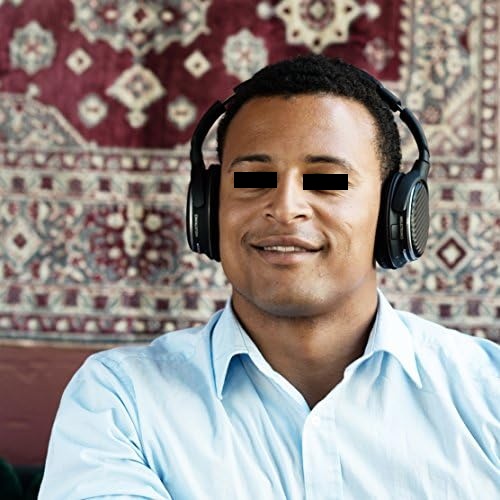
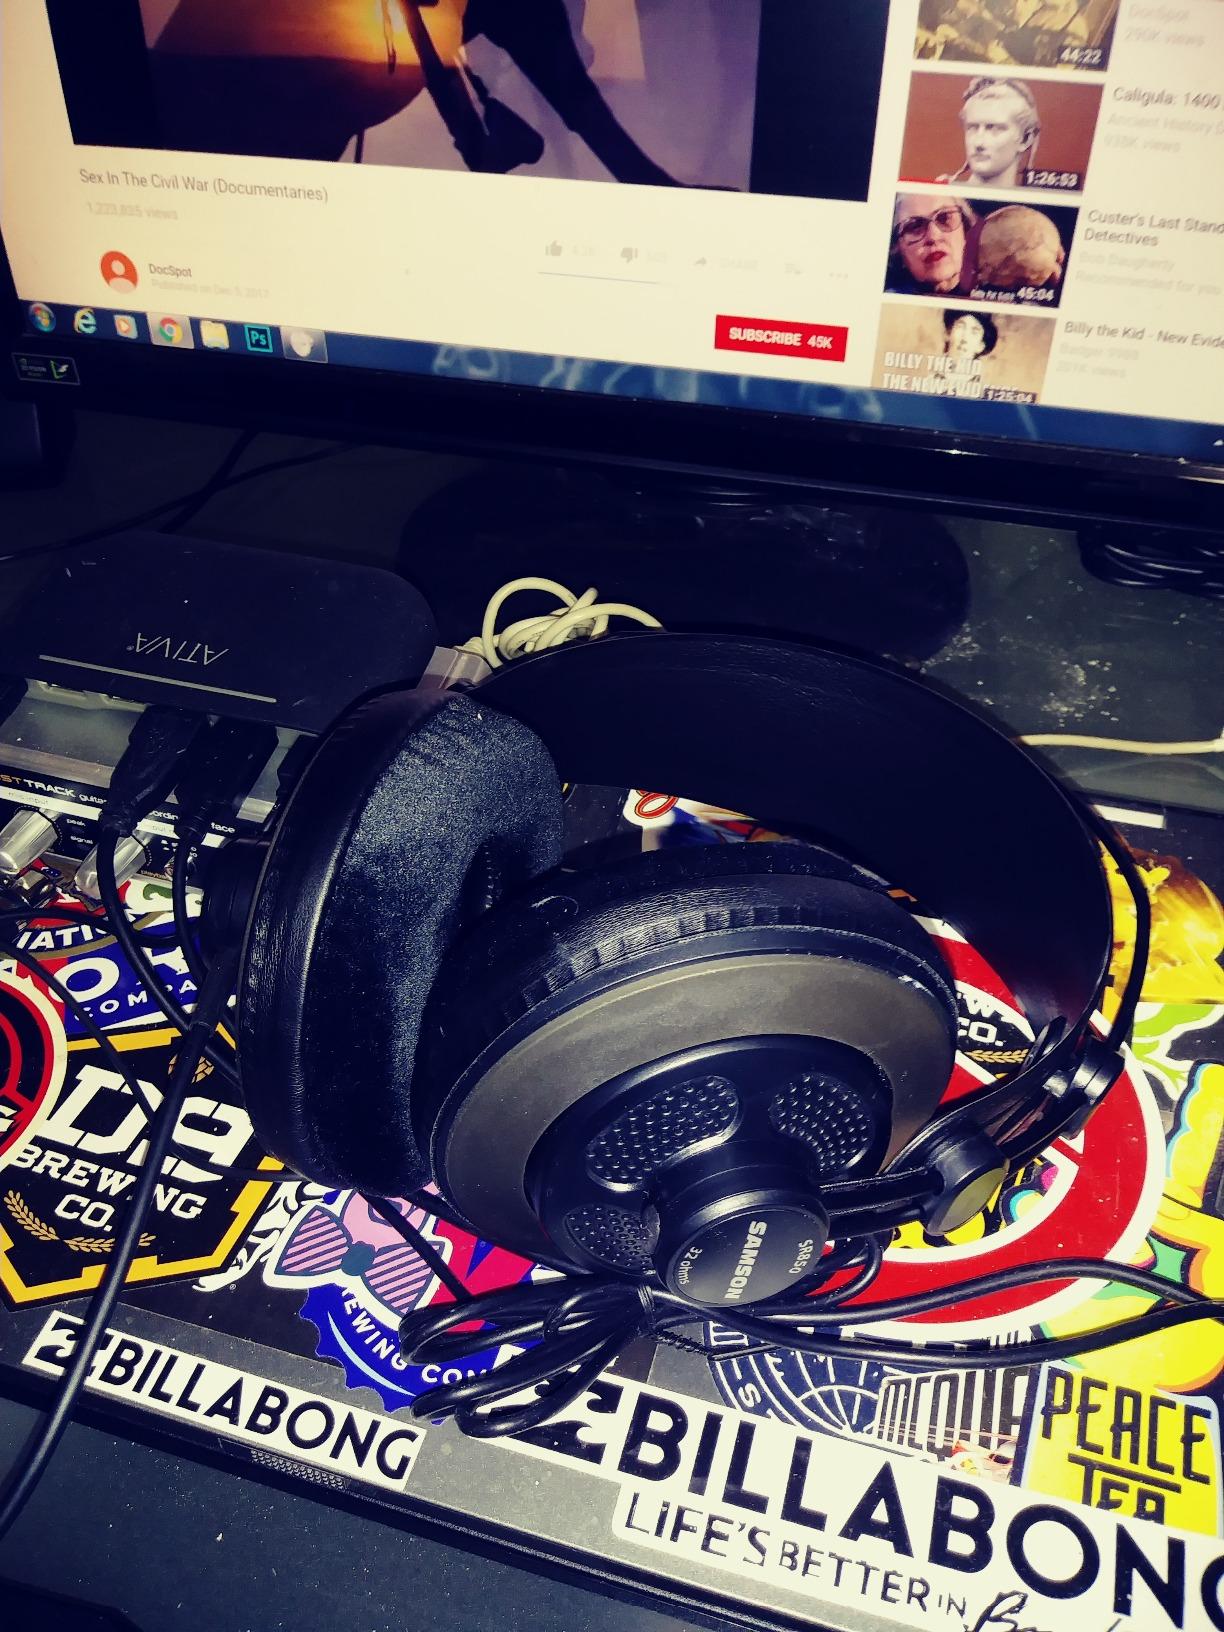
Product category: headphones
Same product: no